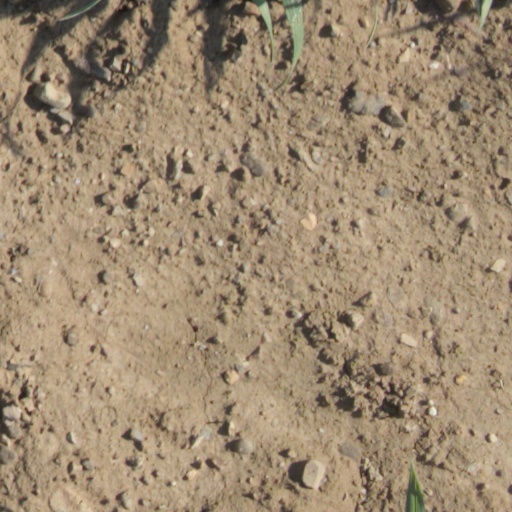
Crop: wheat